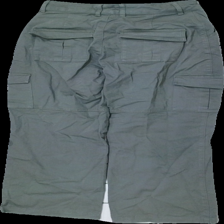
View: back
Type: Trousers
Category: Ladies
Brand: Not in the list
Brand text on label: a-dsgn
Colors: Green
Material: 100% bomull
Pattern: Other
Cut: Oversize
Size: S
Season: All
Price range: 50-100
Recommended usage: Reuse
Description: cargo byxor
Comment: lite urtvättade